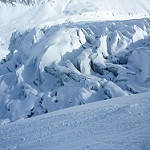
Scene: Outdoor